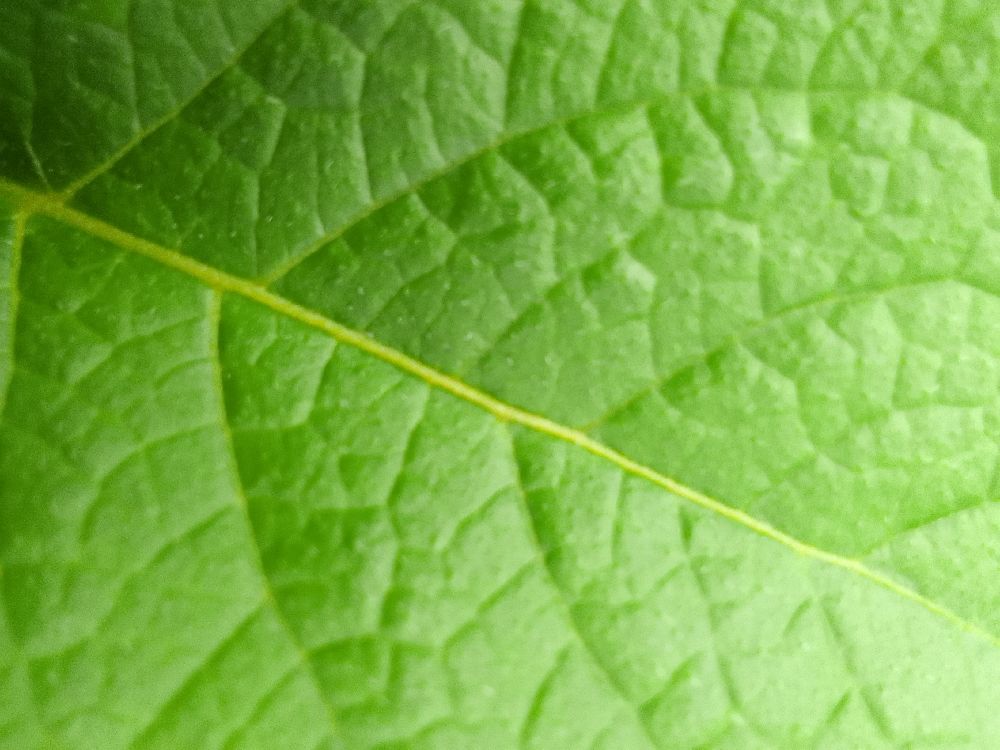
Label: Healthy